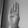
ASL letter: B